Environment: real
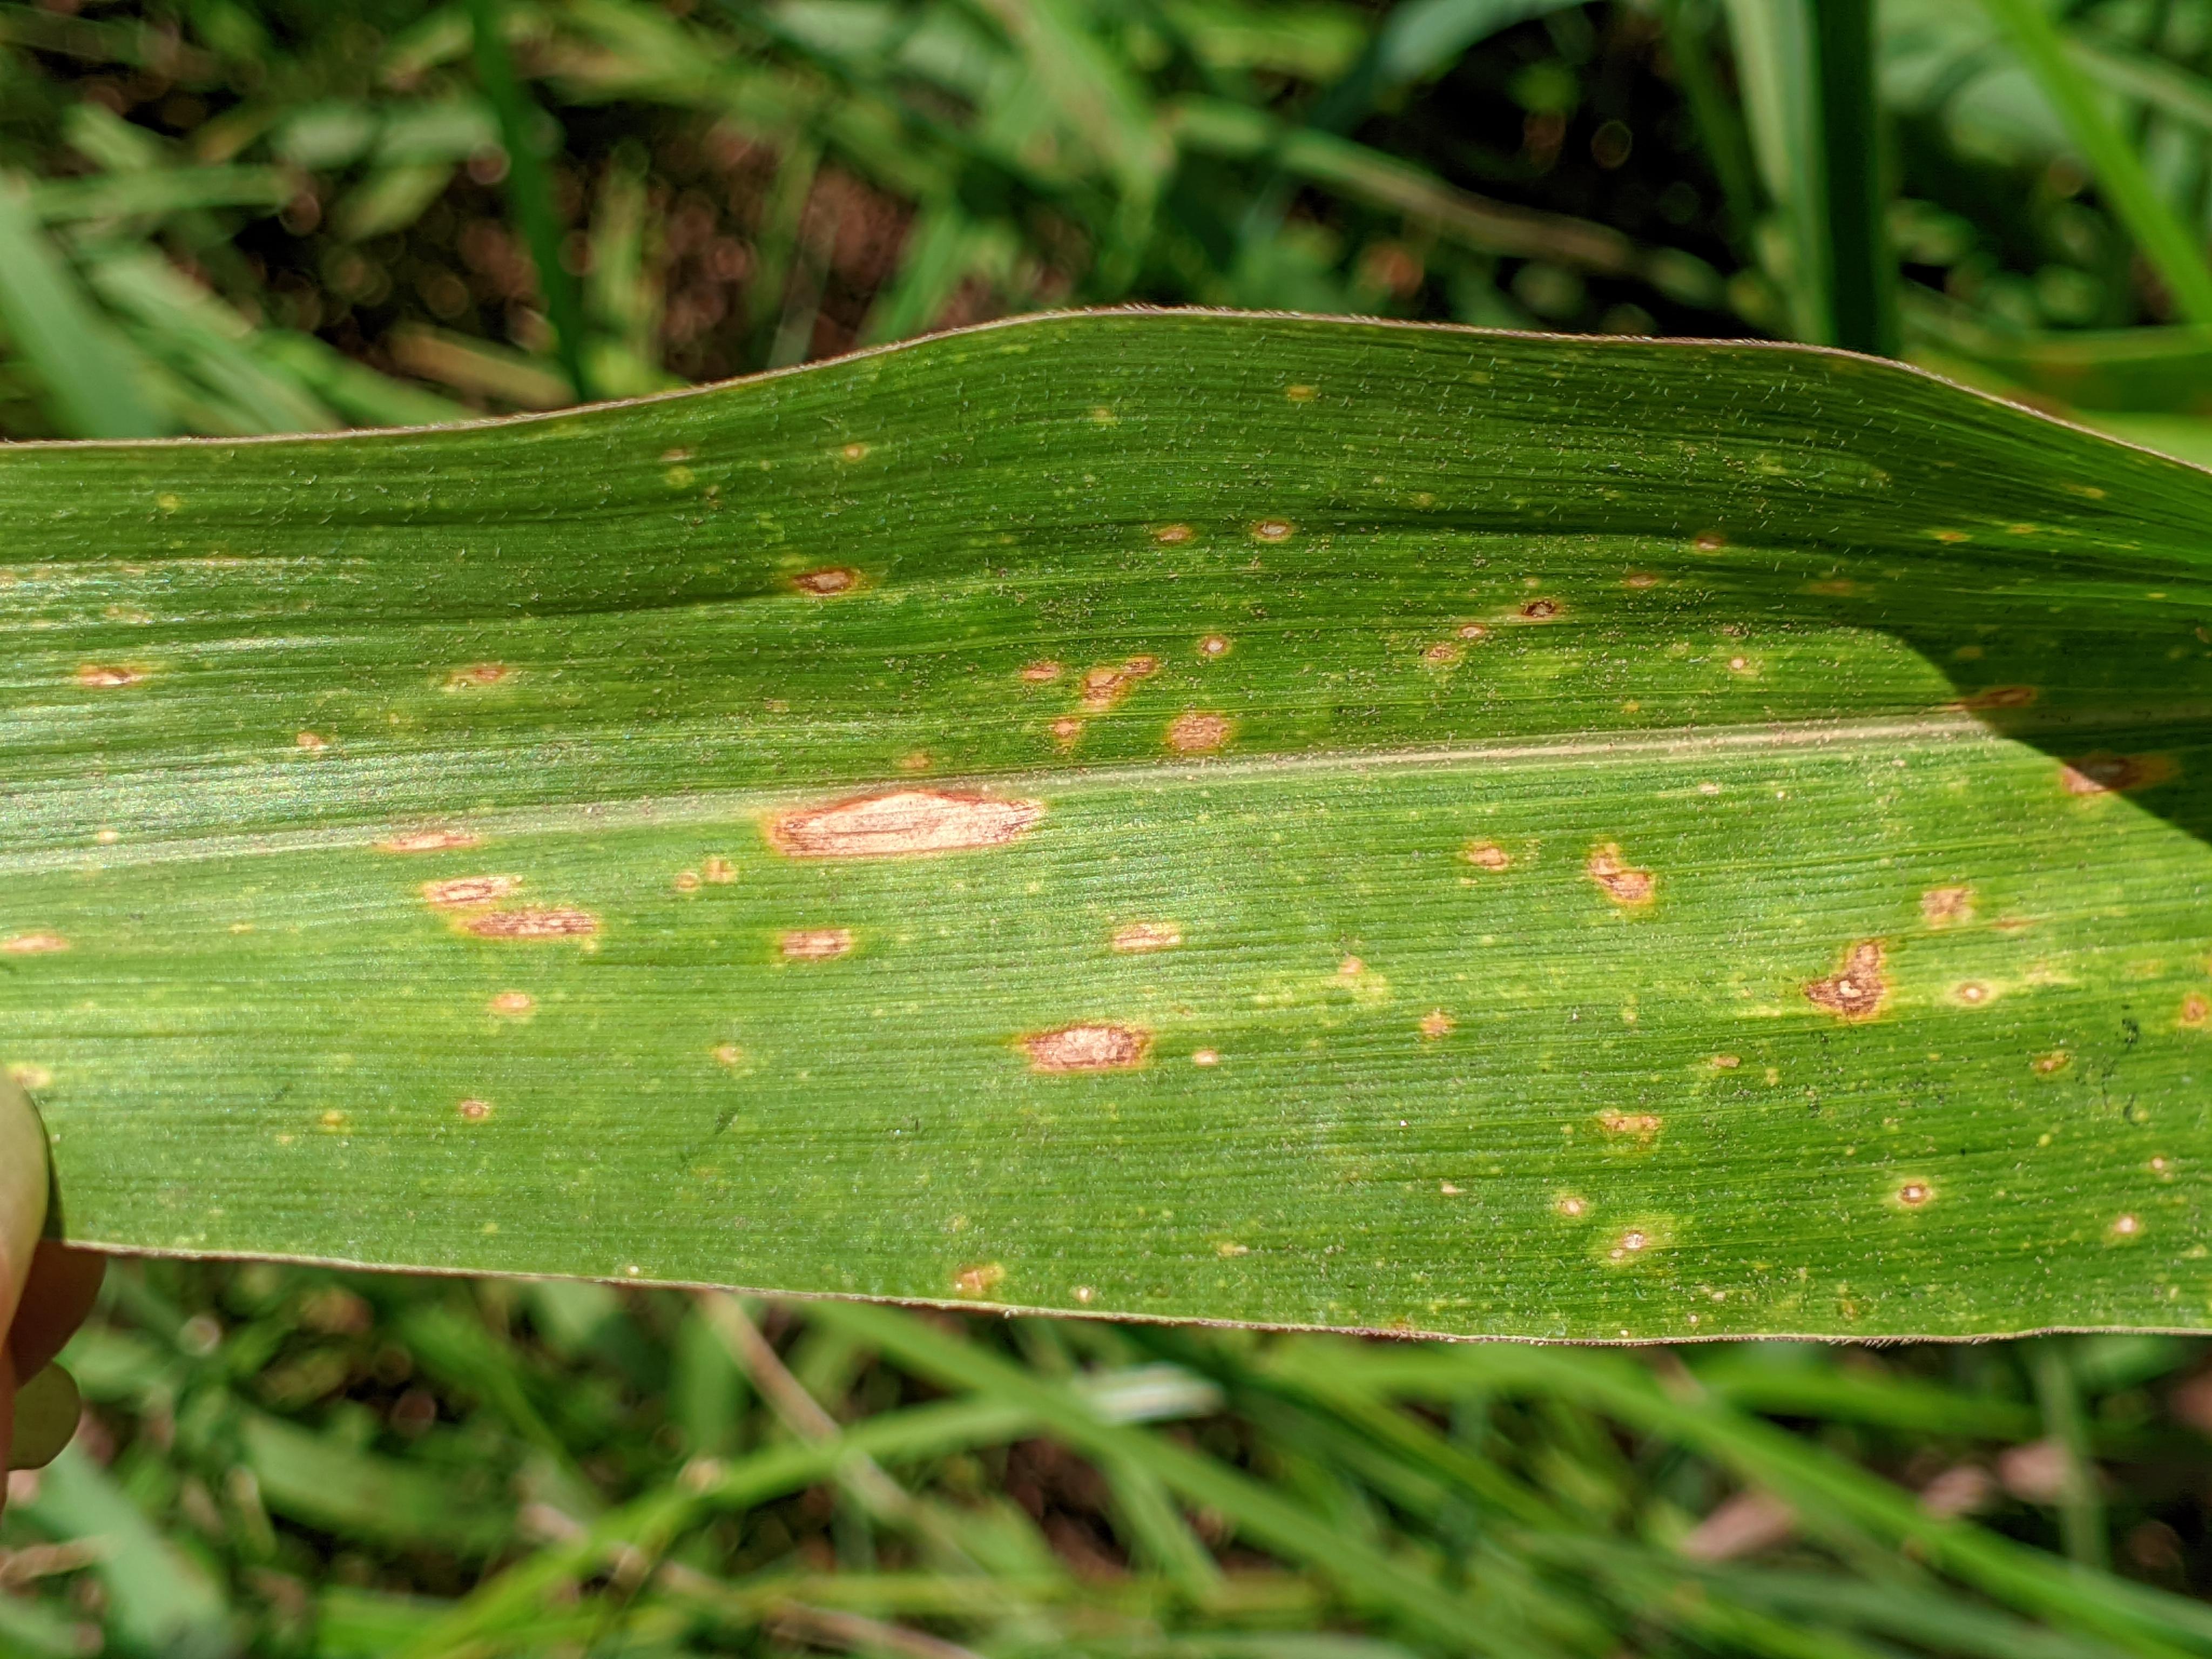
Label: gray_leaf_spot